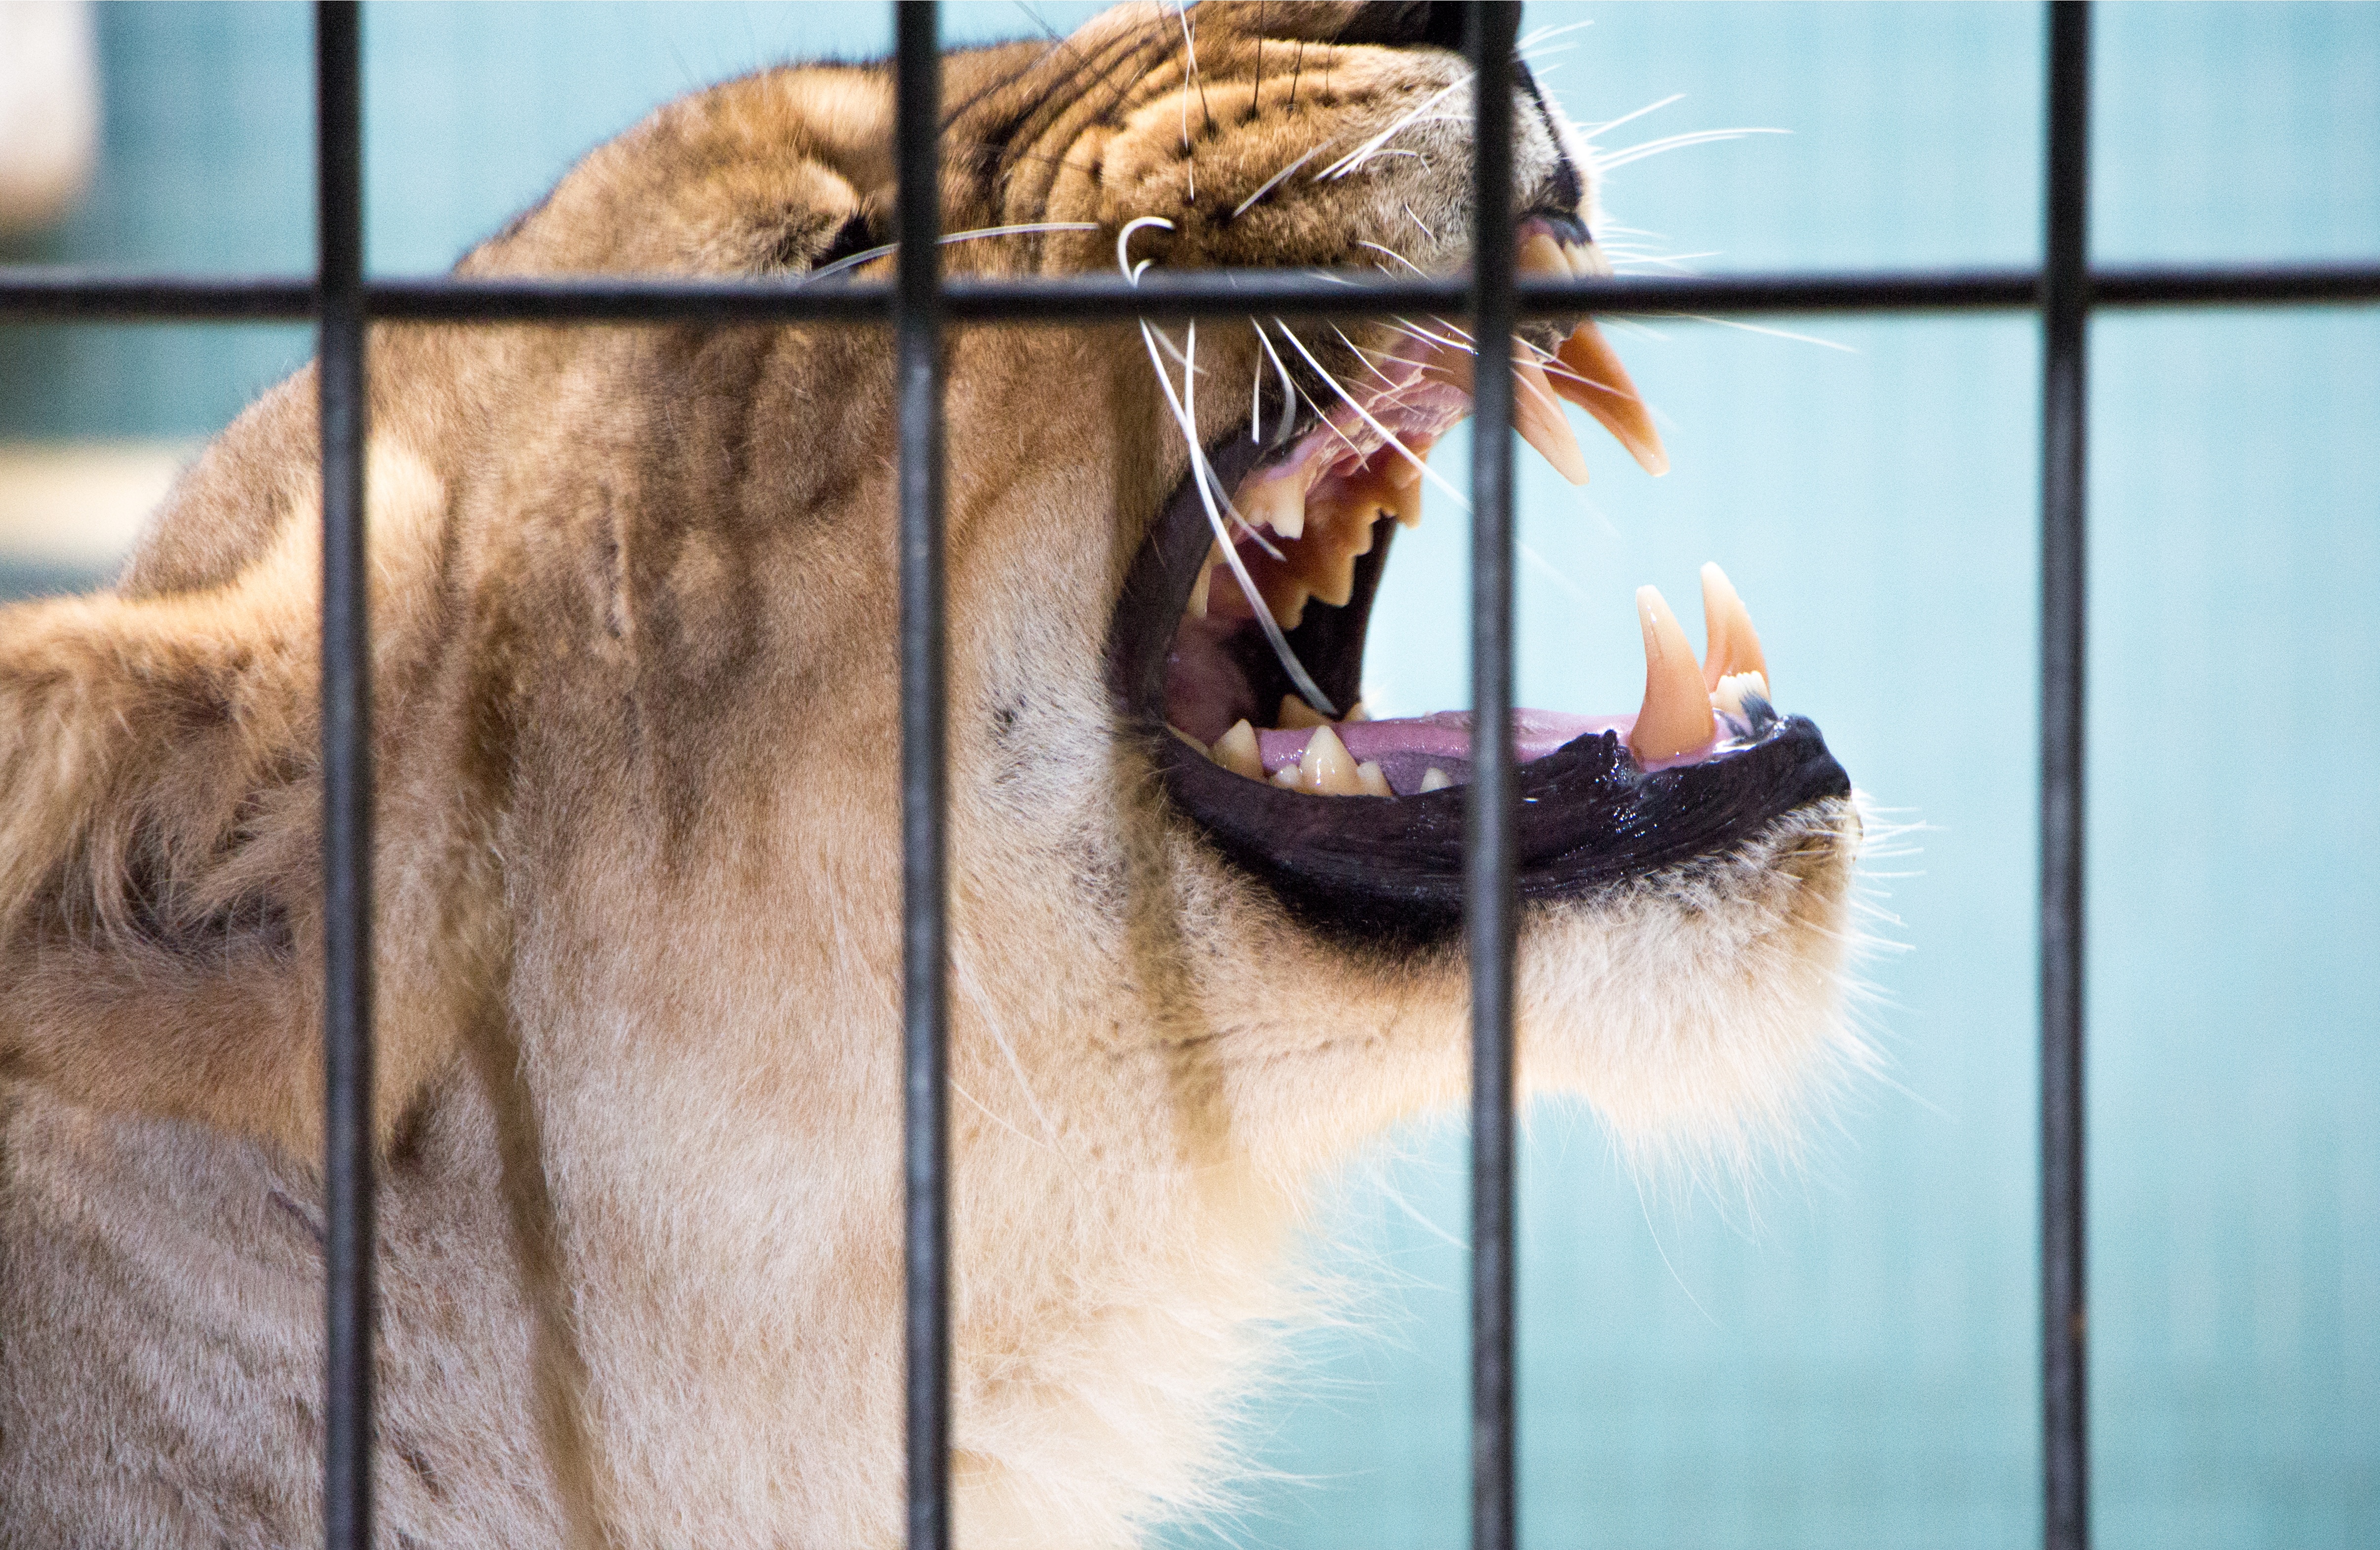
fur, color, close up, animal shelter